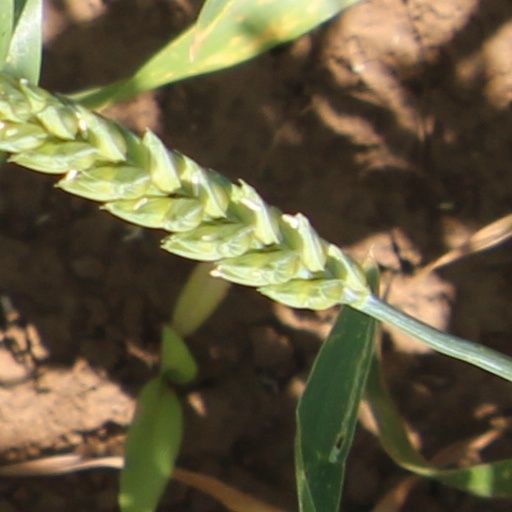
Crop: wheat